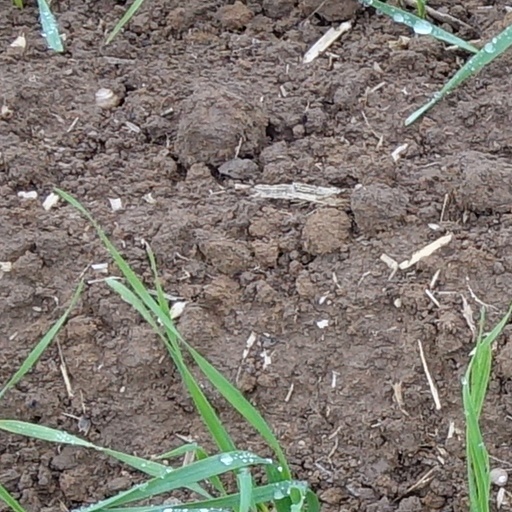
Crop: wheat